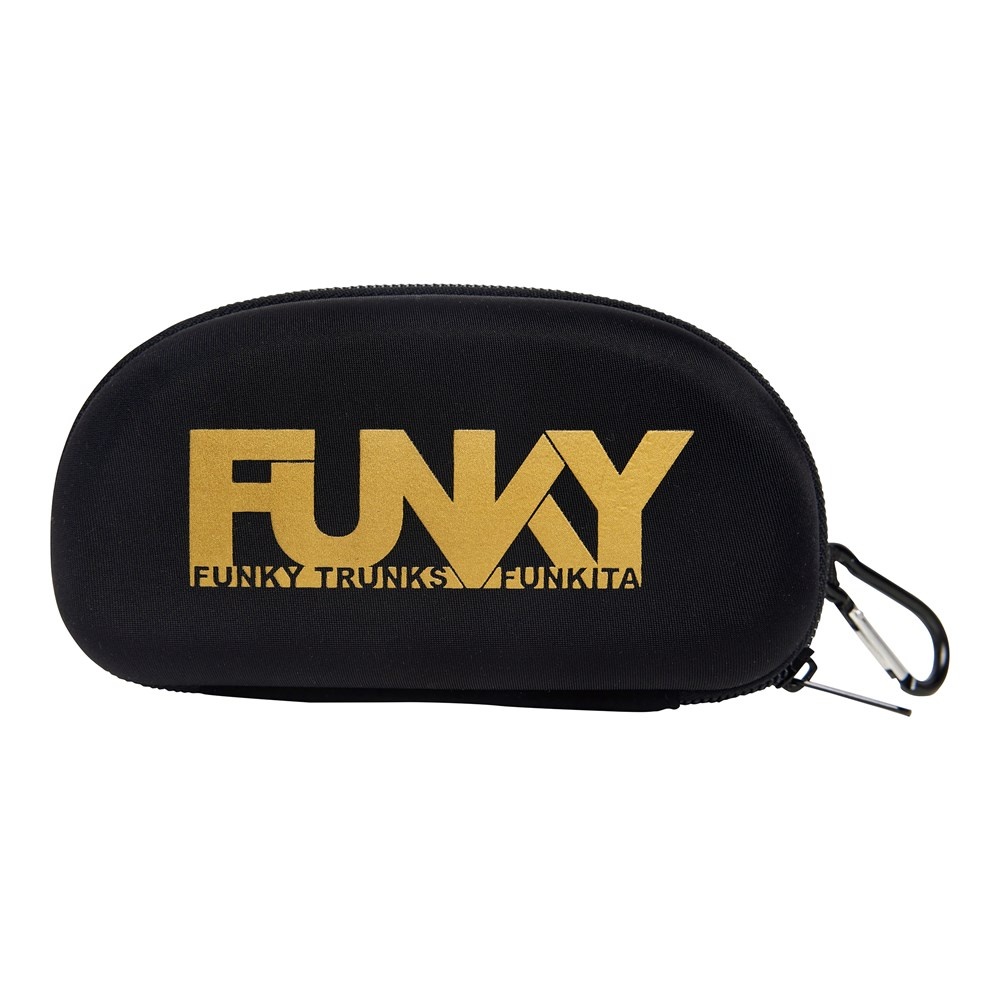
FUNKY GOGGLE CASE
This hard shell FUNKY Cased Closed Goggle Case is designed to avoid any crushing injuries to your goggles and small valuables. With a carabiner to clip onto your FUNKY backpack or mesh gear bag. It's cased closed when it comes to keeping your gear safe and secure.
Brand: WAY FUNKY
Category: Sporting Goods > Outdoor Recreation > Boating & Water Sports > Swimming > Swim Goggle & Mask Accessories > Swim Goggle & Mask Cases